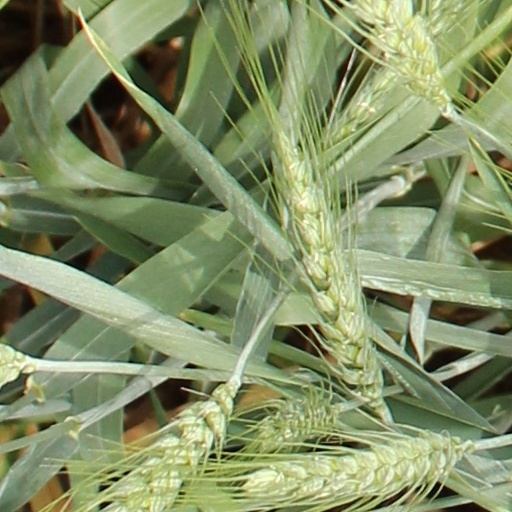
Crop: wheat